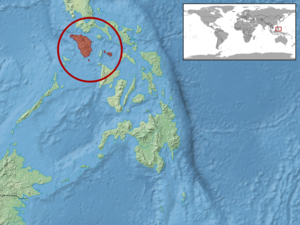
Draco quadrasi est une espèce de sauriens de la famille des Agamidae.